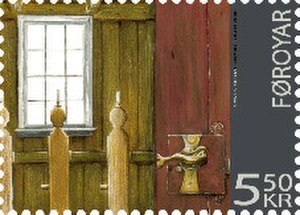
Gamle færøske trækirker
De gamle færøske trækirker fra 1800-tallet hører til Færøernes vigtigste bygningsmindesmærker.